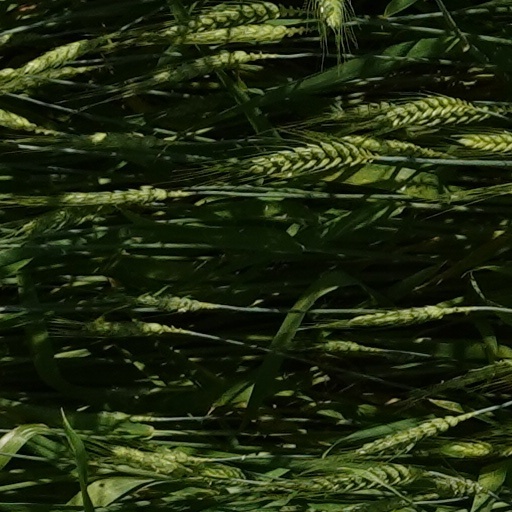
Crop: wheat